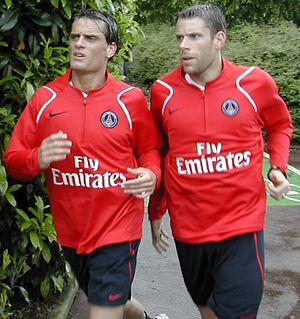
Jérôme Rothen, né le 31 mars 1978 à Châtenay-Malabry, est un footballeur international français.